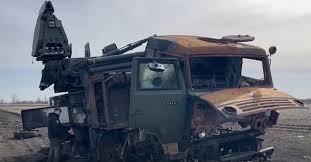
Label: Air Defense